Giuseppe Veneziano

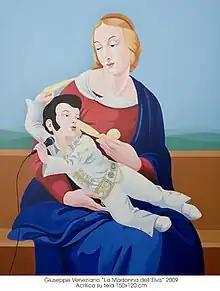
Madonna dell'Elvis, 2011 acrylic on canvas 130x100

He lives in Riesi (CL) till 1996 when he received a degree in architecture from the University of Palermo. In 1997 he moved to the city of Bologna to collaborate with the Glauco Gresleri Architectural Studio. In 1998 he returned to Riesi where he opened his own studio. Alongside his activity as architect, Veneziano also realized cartoons for some Italian publishers (i.e. Paruzzo Editor, Capitello Editor).